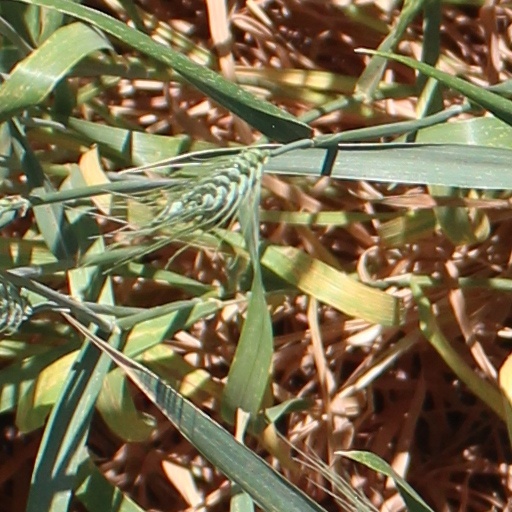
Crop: wheat